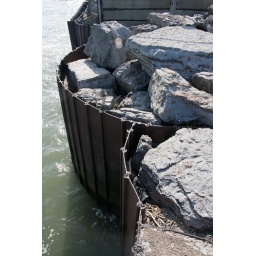
Interesting panels/wall used to hold the rocks by the power plant and beacon light.